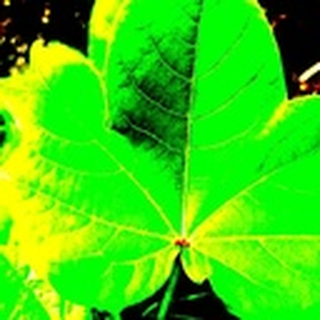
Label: healthy_cotton